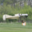
Label: airplane